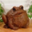
Label: frog